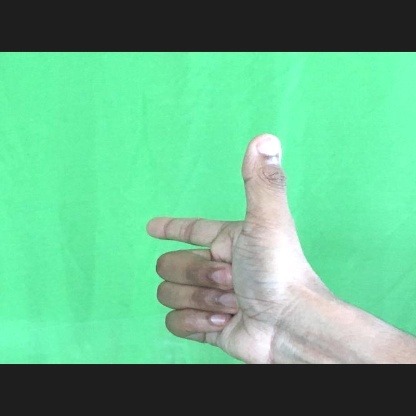
Mudra: Chandrakala